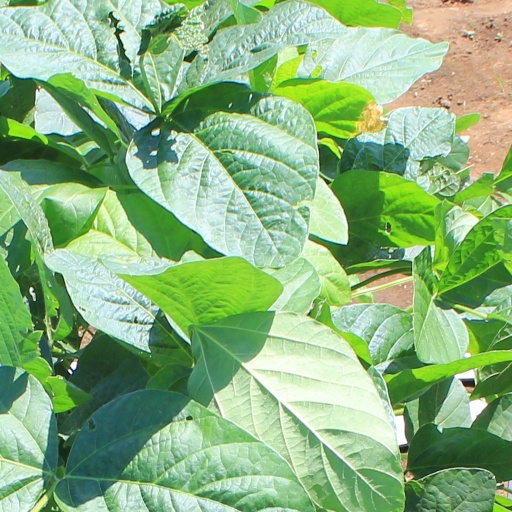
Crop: soybean